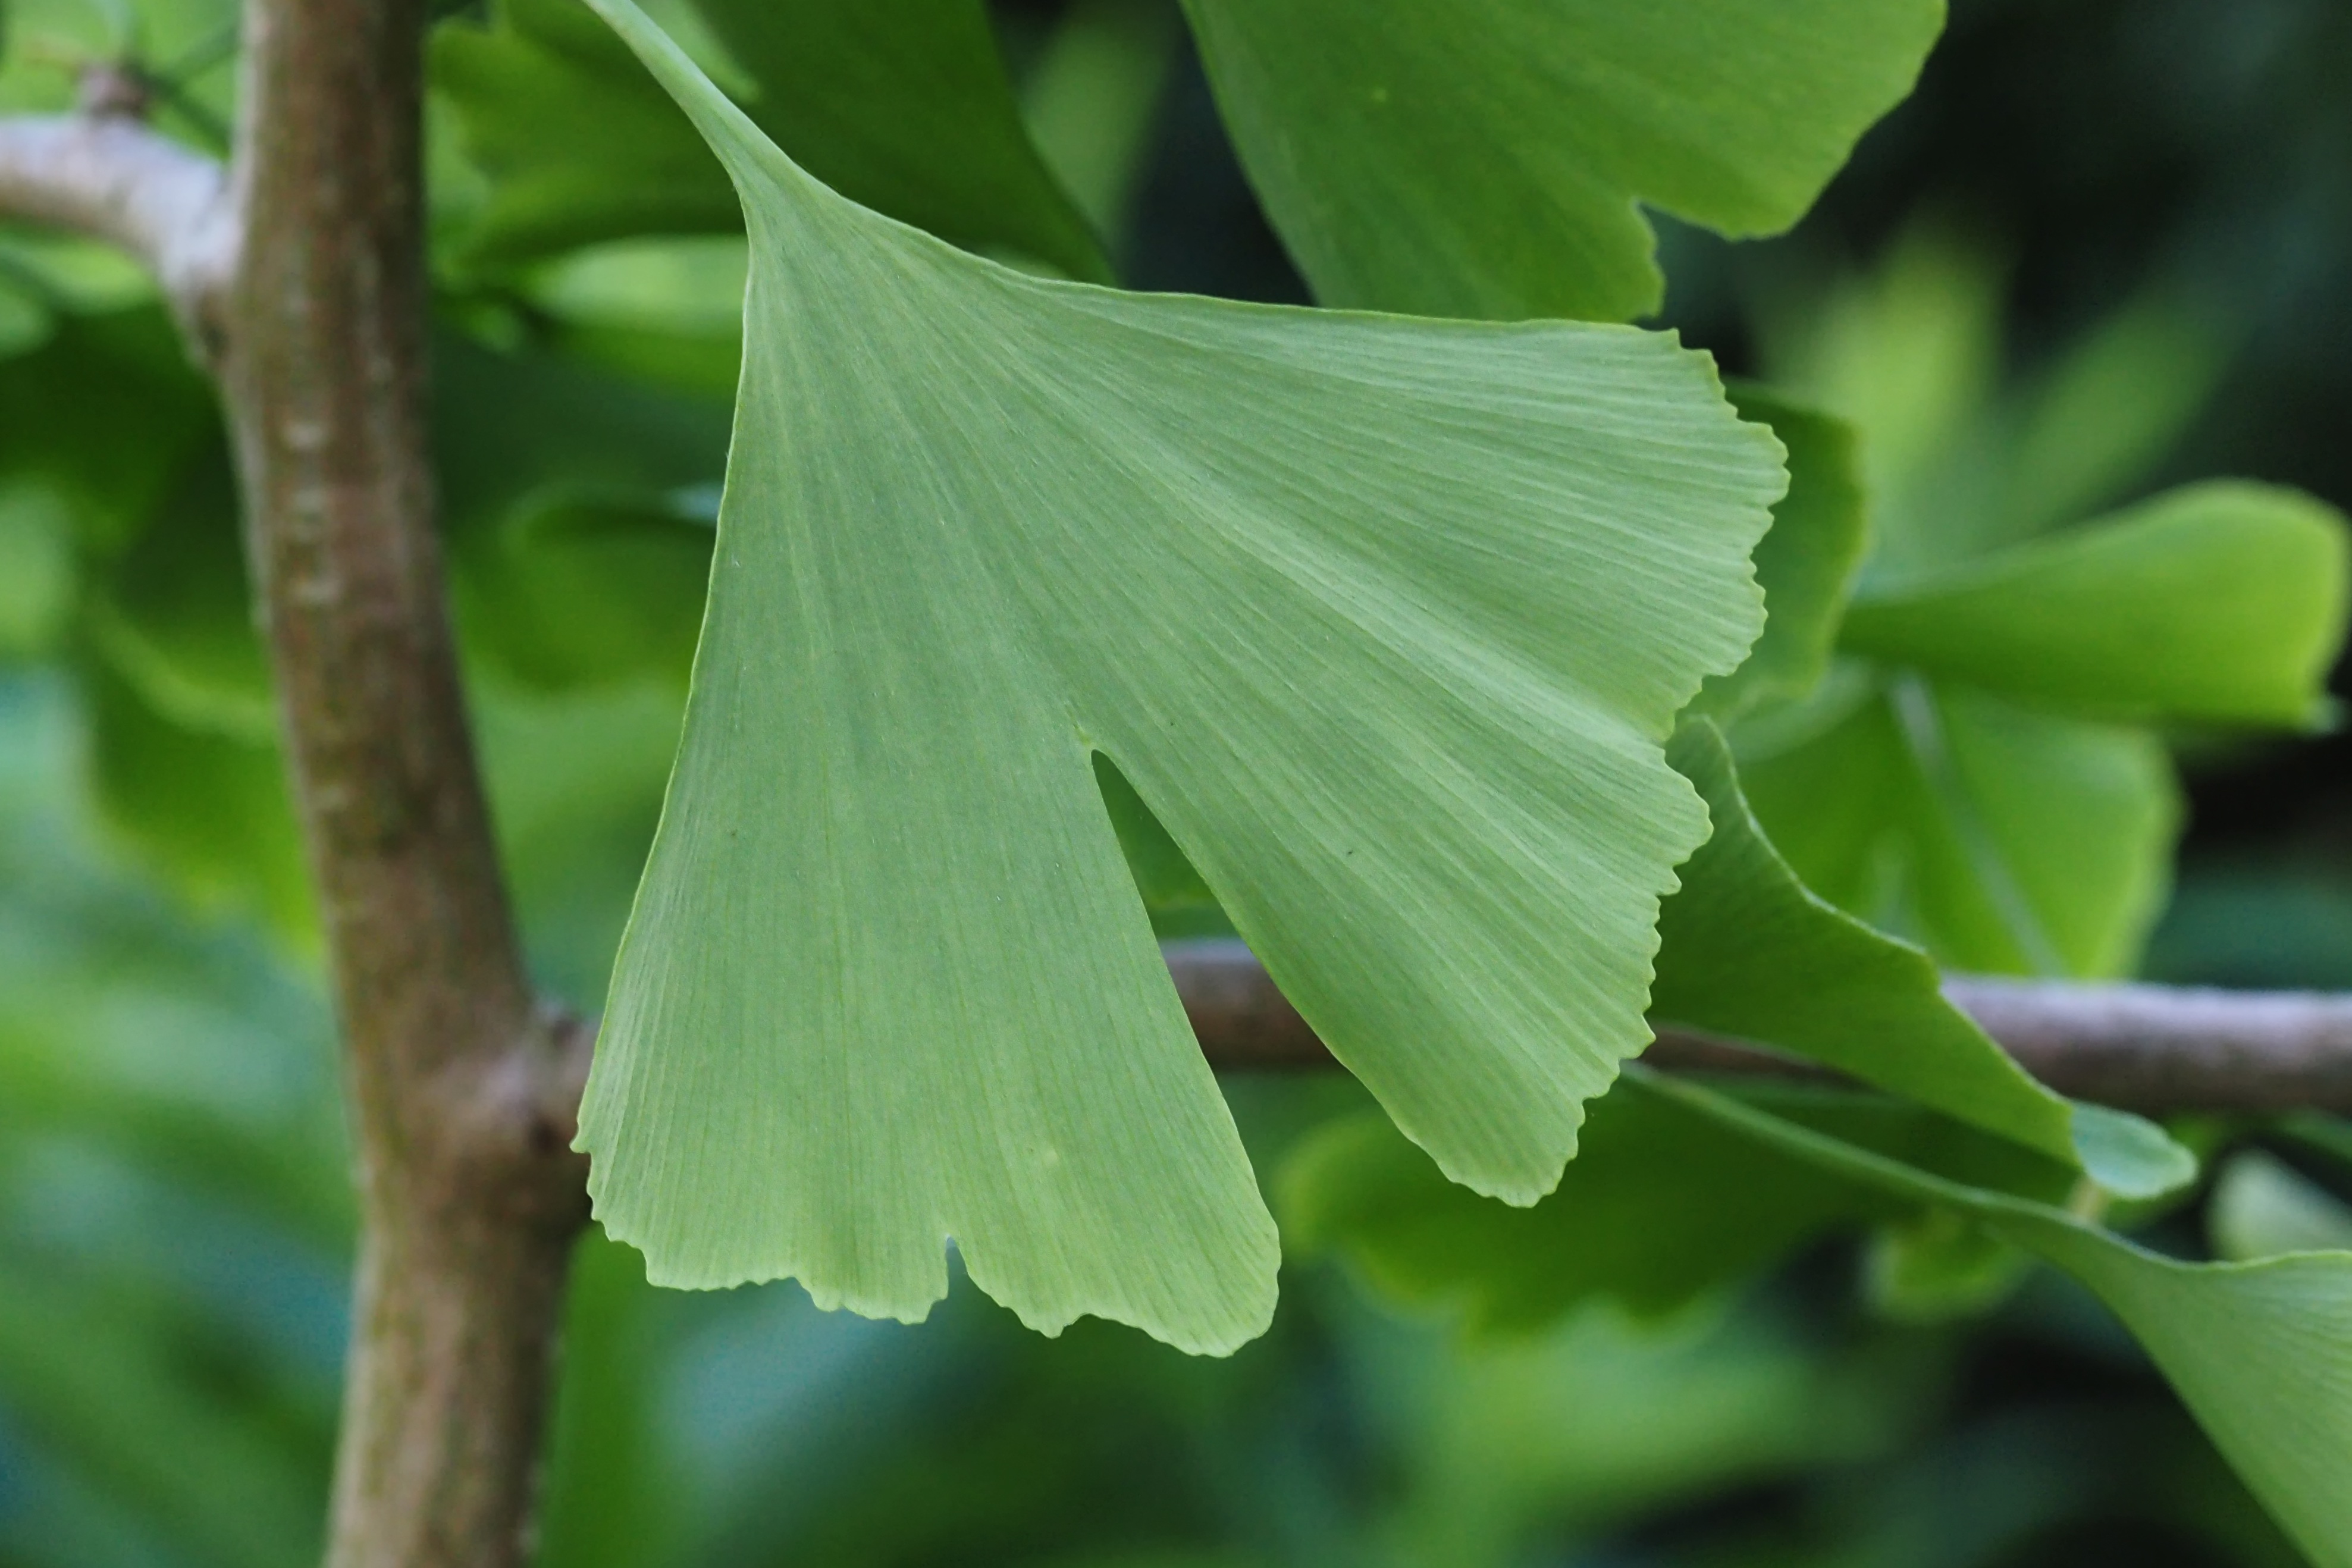
tree, plant, leaf, flower, green, produce, botany, flora, ginkgo, medicinal plant, flowering plant, maidenhair tree, plant stem, woody plant, land plant